Death of Frank Valdes

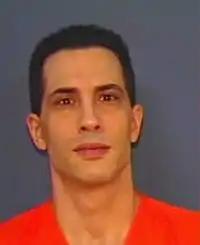

On July 17, 1999, American death row inmate Frank Valdes (October 28, 1962 – July 17, 1999) was beaten to death at Florida State Prison in Bradford County. That morning, nine correctional officers, carrying stun guns, entered his cell and fatally stomped him.